Splinter

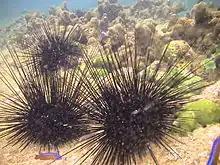
Sea urchins may cause splinters

According to the American Academy of Family Physicians, the most common foreign bodies contracted by people fall into two official classes: biological splinters, and nonbiological splinters. In the biological class, splinters include bone, fish spines, teeth, hair and wood. Although, in the nonbiological class, common splinters contracted are glass, metal, aluminum, fishhooks, pencil graphite, and plastic.